Shalane Flanagan

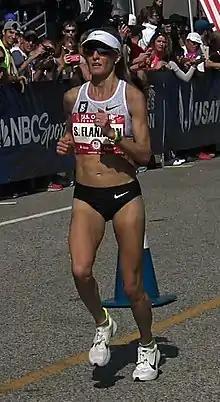
Shalane Flanagan finishing the 2016 U.S. Olympic Trials Marathon

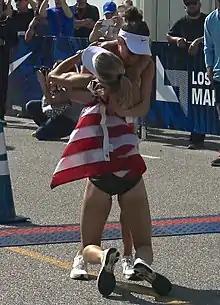
Shalane Flanagan collapses into Amy Cragg's arms while celebrating after the 2016 U.S. Olympic Trials Marathon

Flanagan ran a time qualifier for the 2015 World Championships in Athletics and USA Outdoor Track and Field Championships with the top American time of the year at the 2015 Stanford Invitational 10 km, where she ran 31:08, pacing race winner Gelete Burka in her 10 km debut. On April 20, 2015, Flanagan placed ninth in the Boston Marathon, with a season best of 2:27:47.